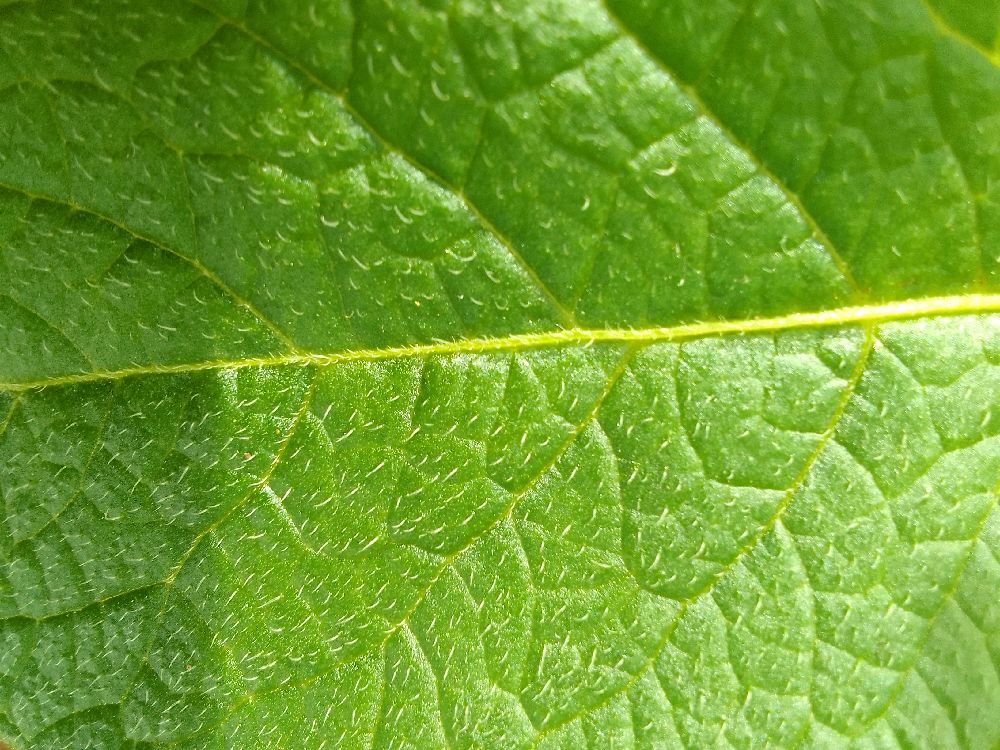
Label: Healthy